List of butterflies of Liberia

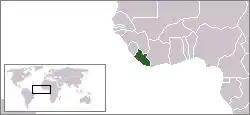
Location of Liberia

This is a list of butterflies of Liberia. About 530 species are known from Liberia, one of which, "Leona na", is endemic.